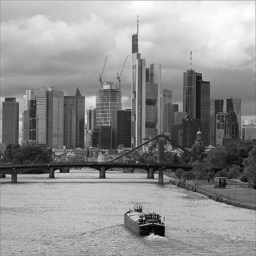
a boat that is floating in some water
A barge floating down a river towards a city.
A boat nears a bridge in a large city.
A boat riding through a canal by a large city.
a boat is coming down a large river